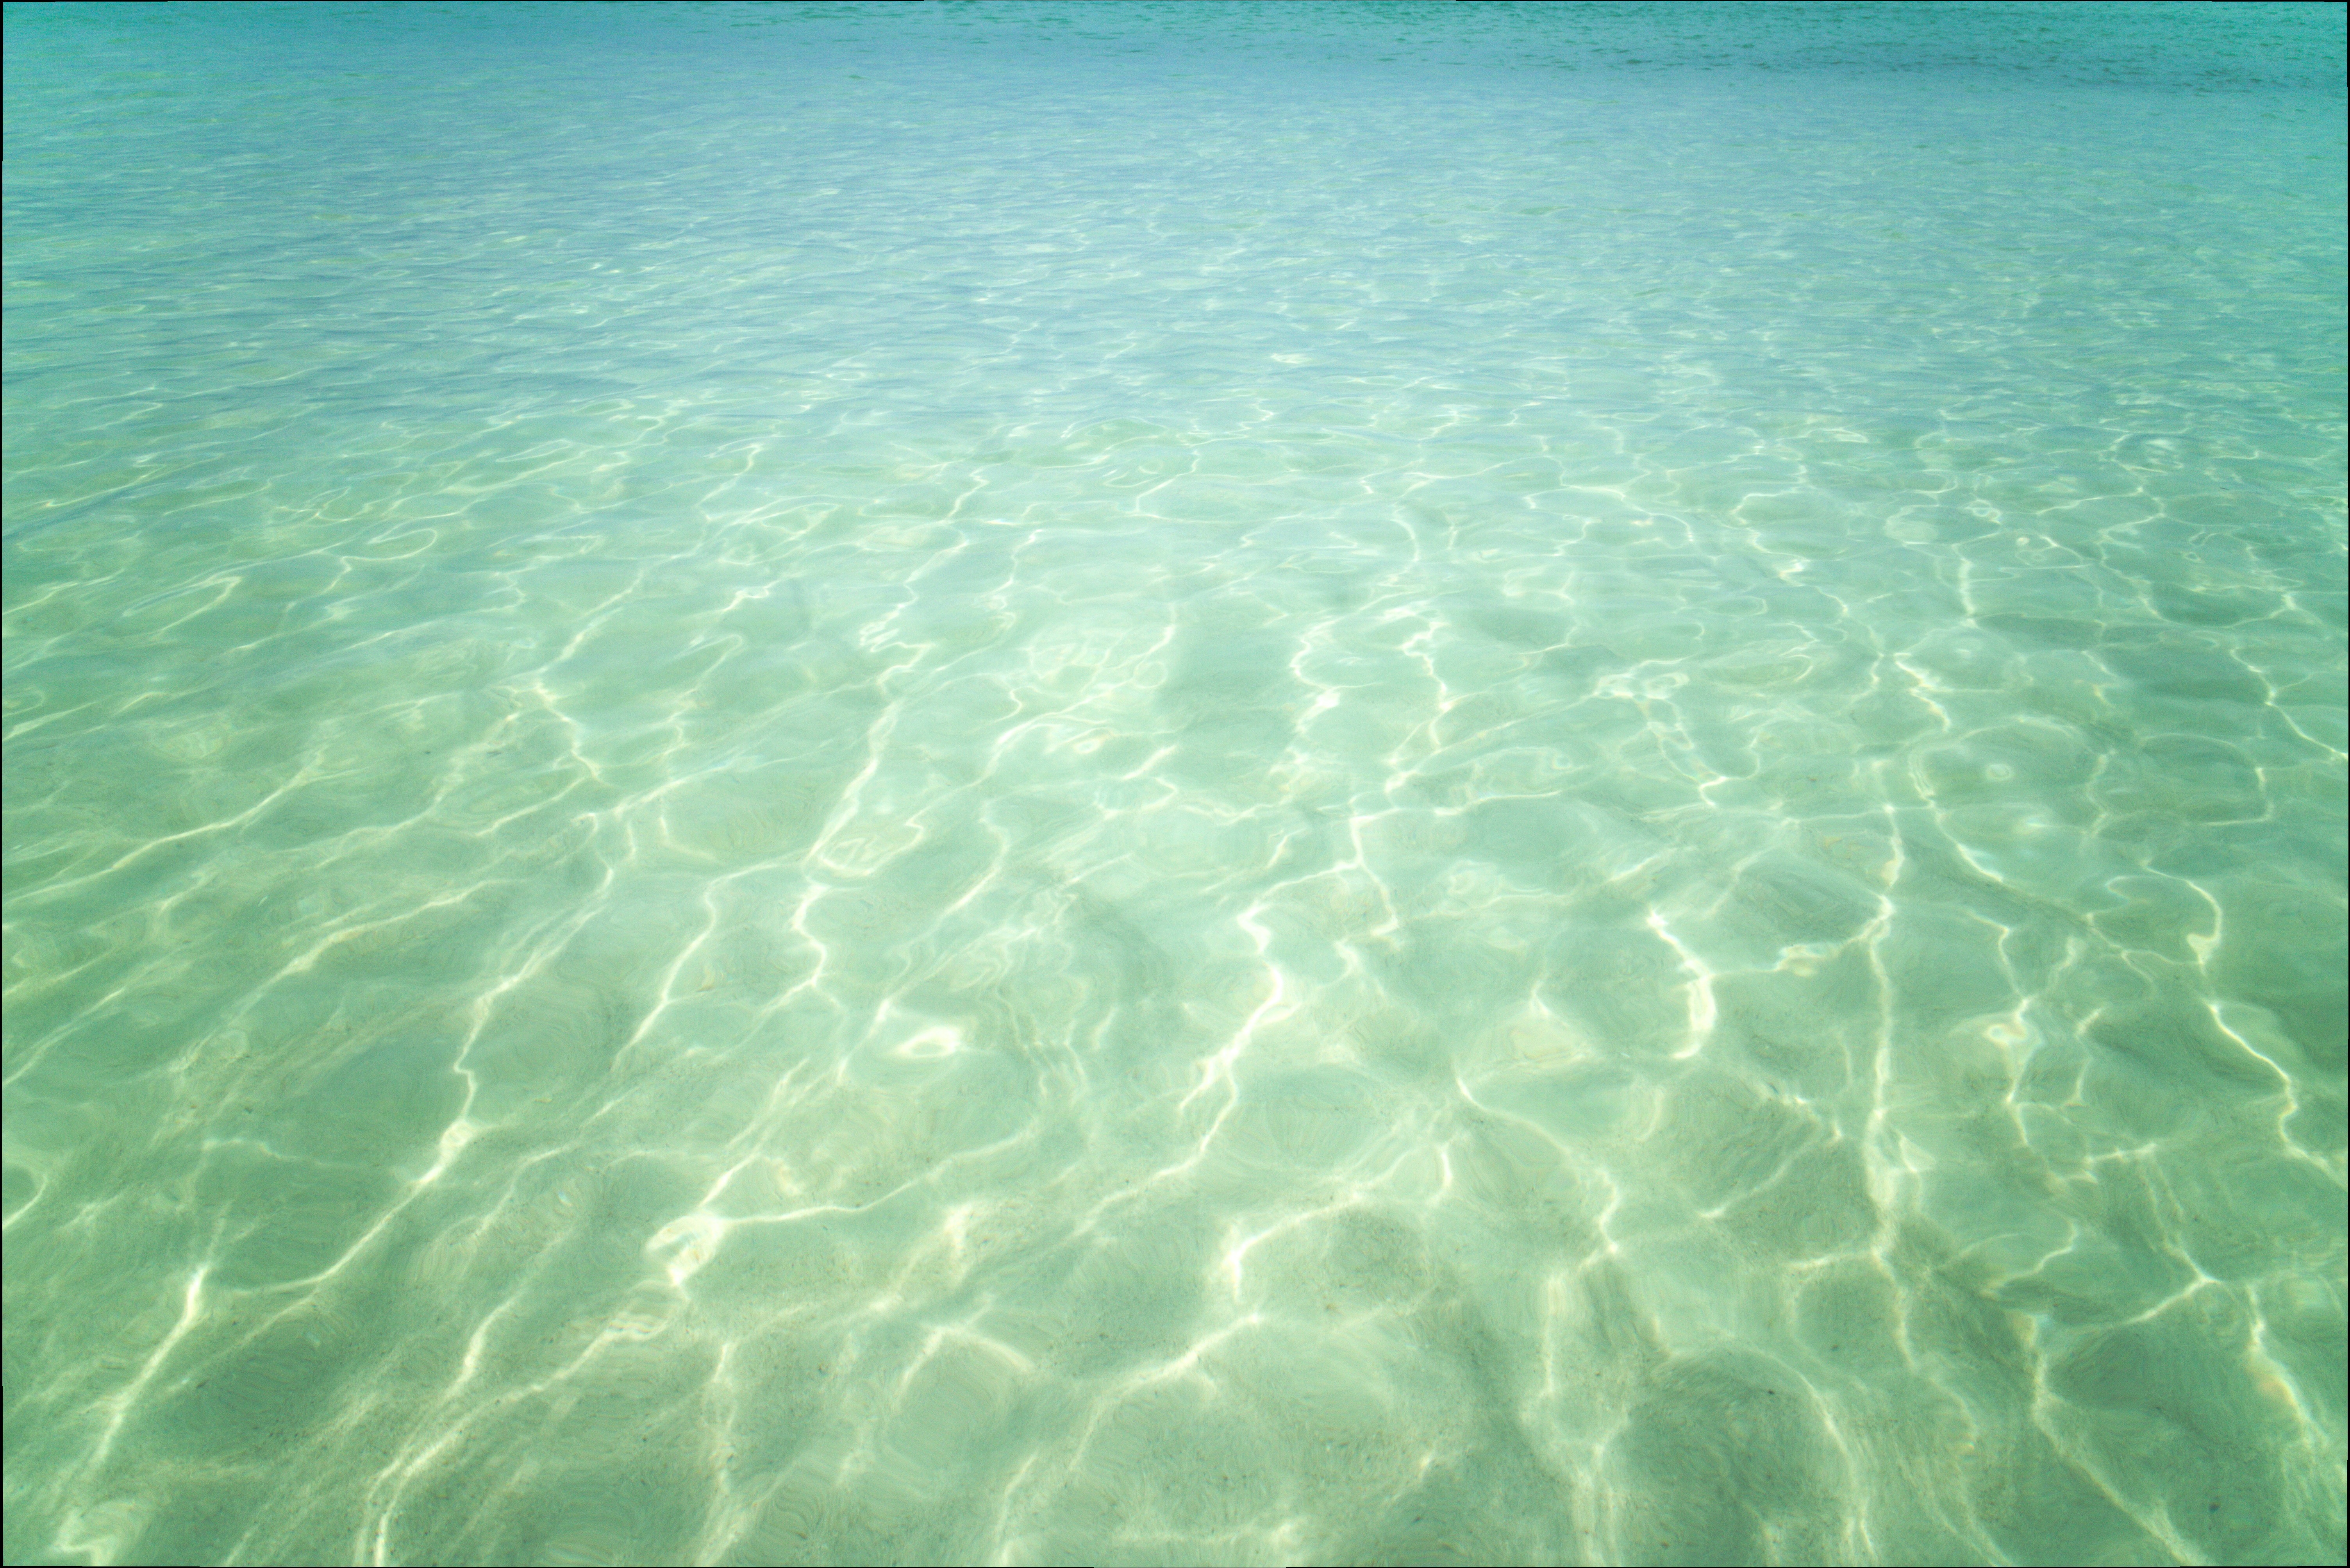
beach, sea, water, ocean, wave, underwater, green, swimming pool, holiday, lagoon, reef, turquoise water, shoal, atoll, wind wave, marine biology, offering a clear